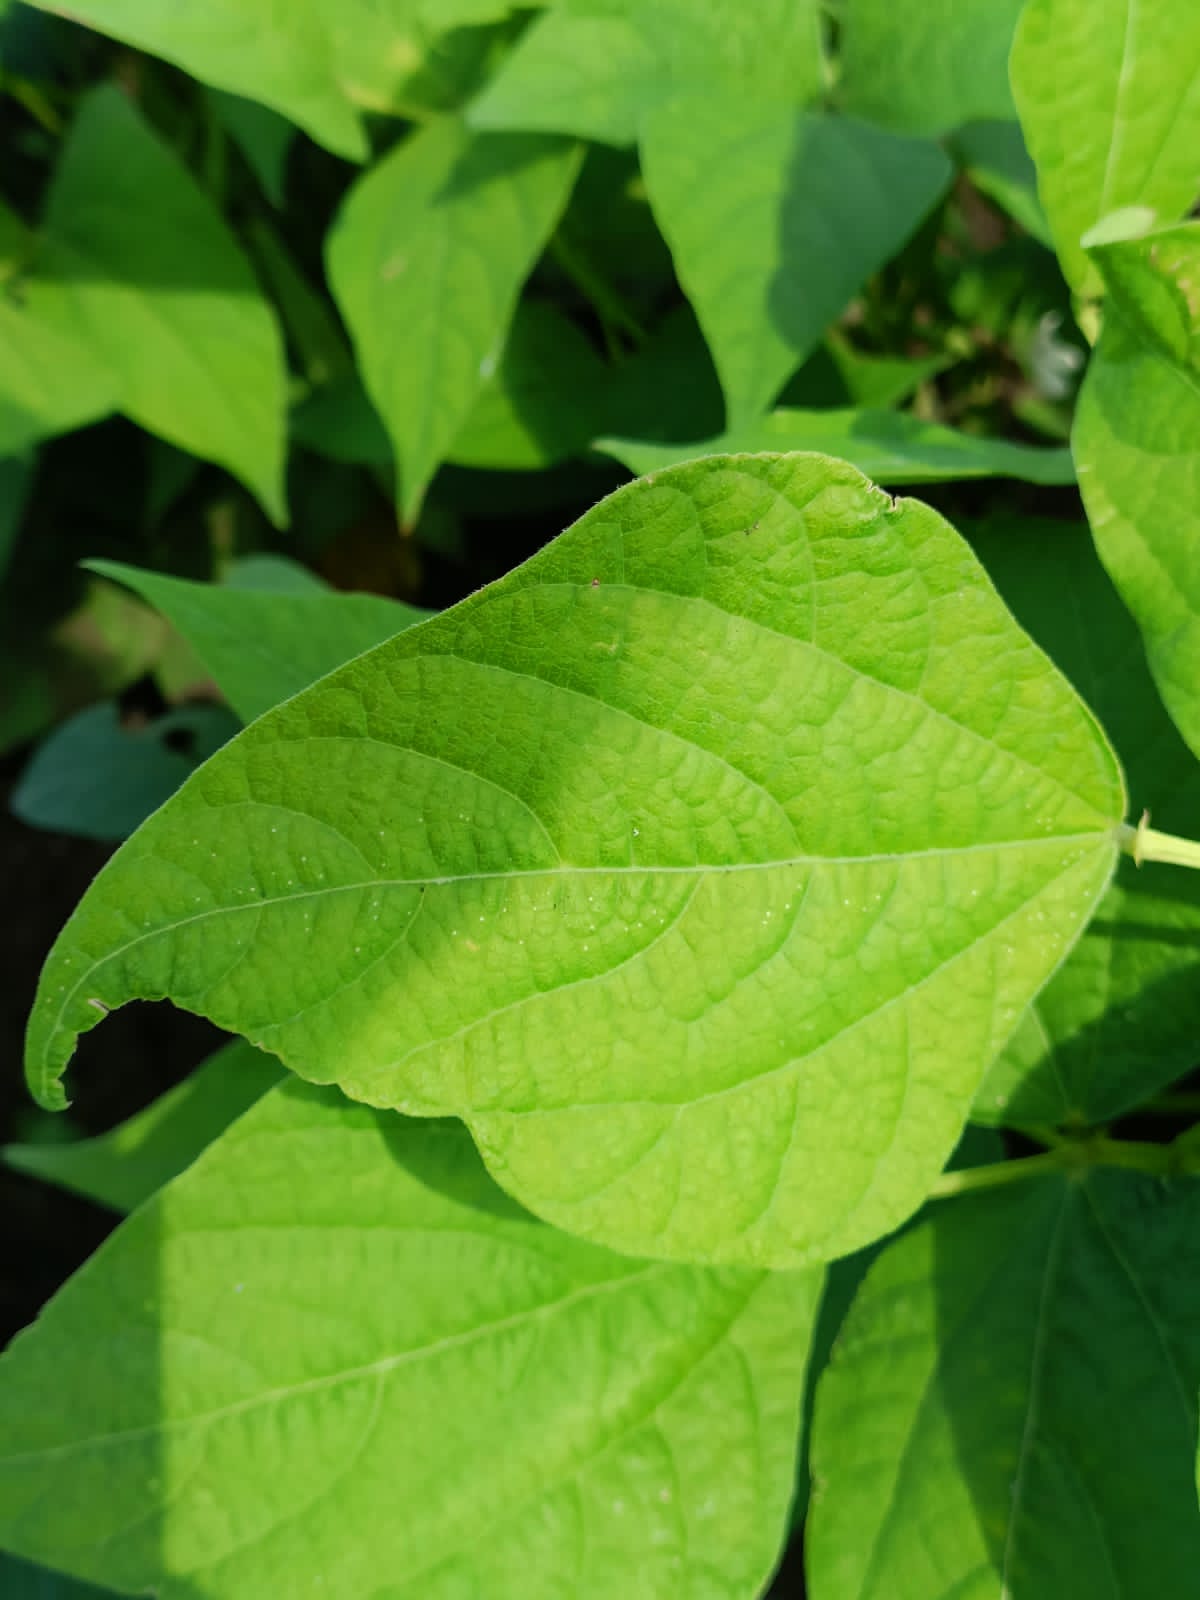
Label: Healthy